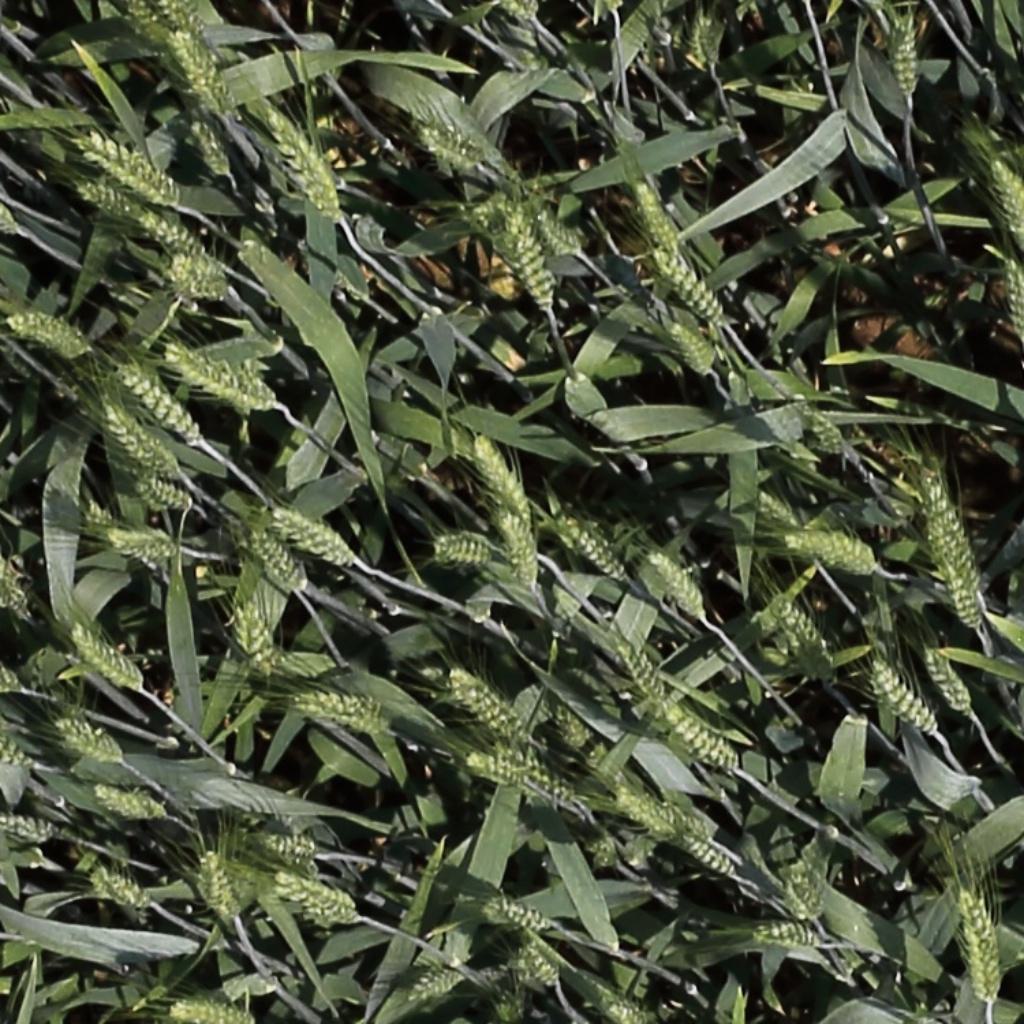
Country: Switzerland
Location: Usask
Wheat development stage: Filling